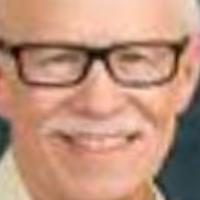
Age group: age 66-80